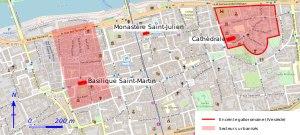
L'enceinte de Châteauneuf est une muraille entourant la ville de Châteauneuf de Saint-Martin. Elle est aussi dénommée « enceinte de la Martinopole ».